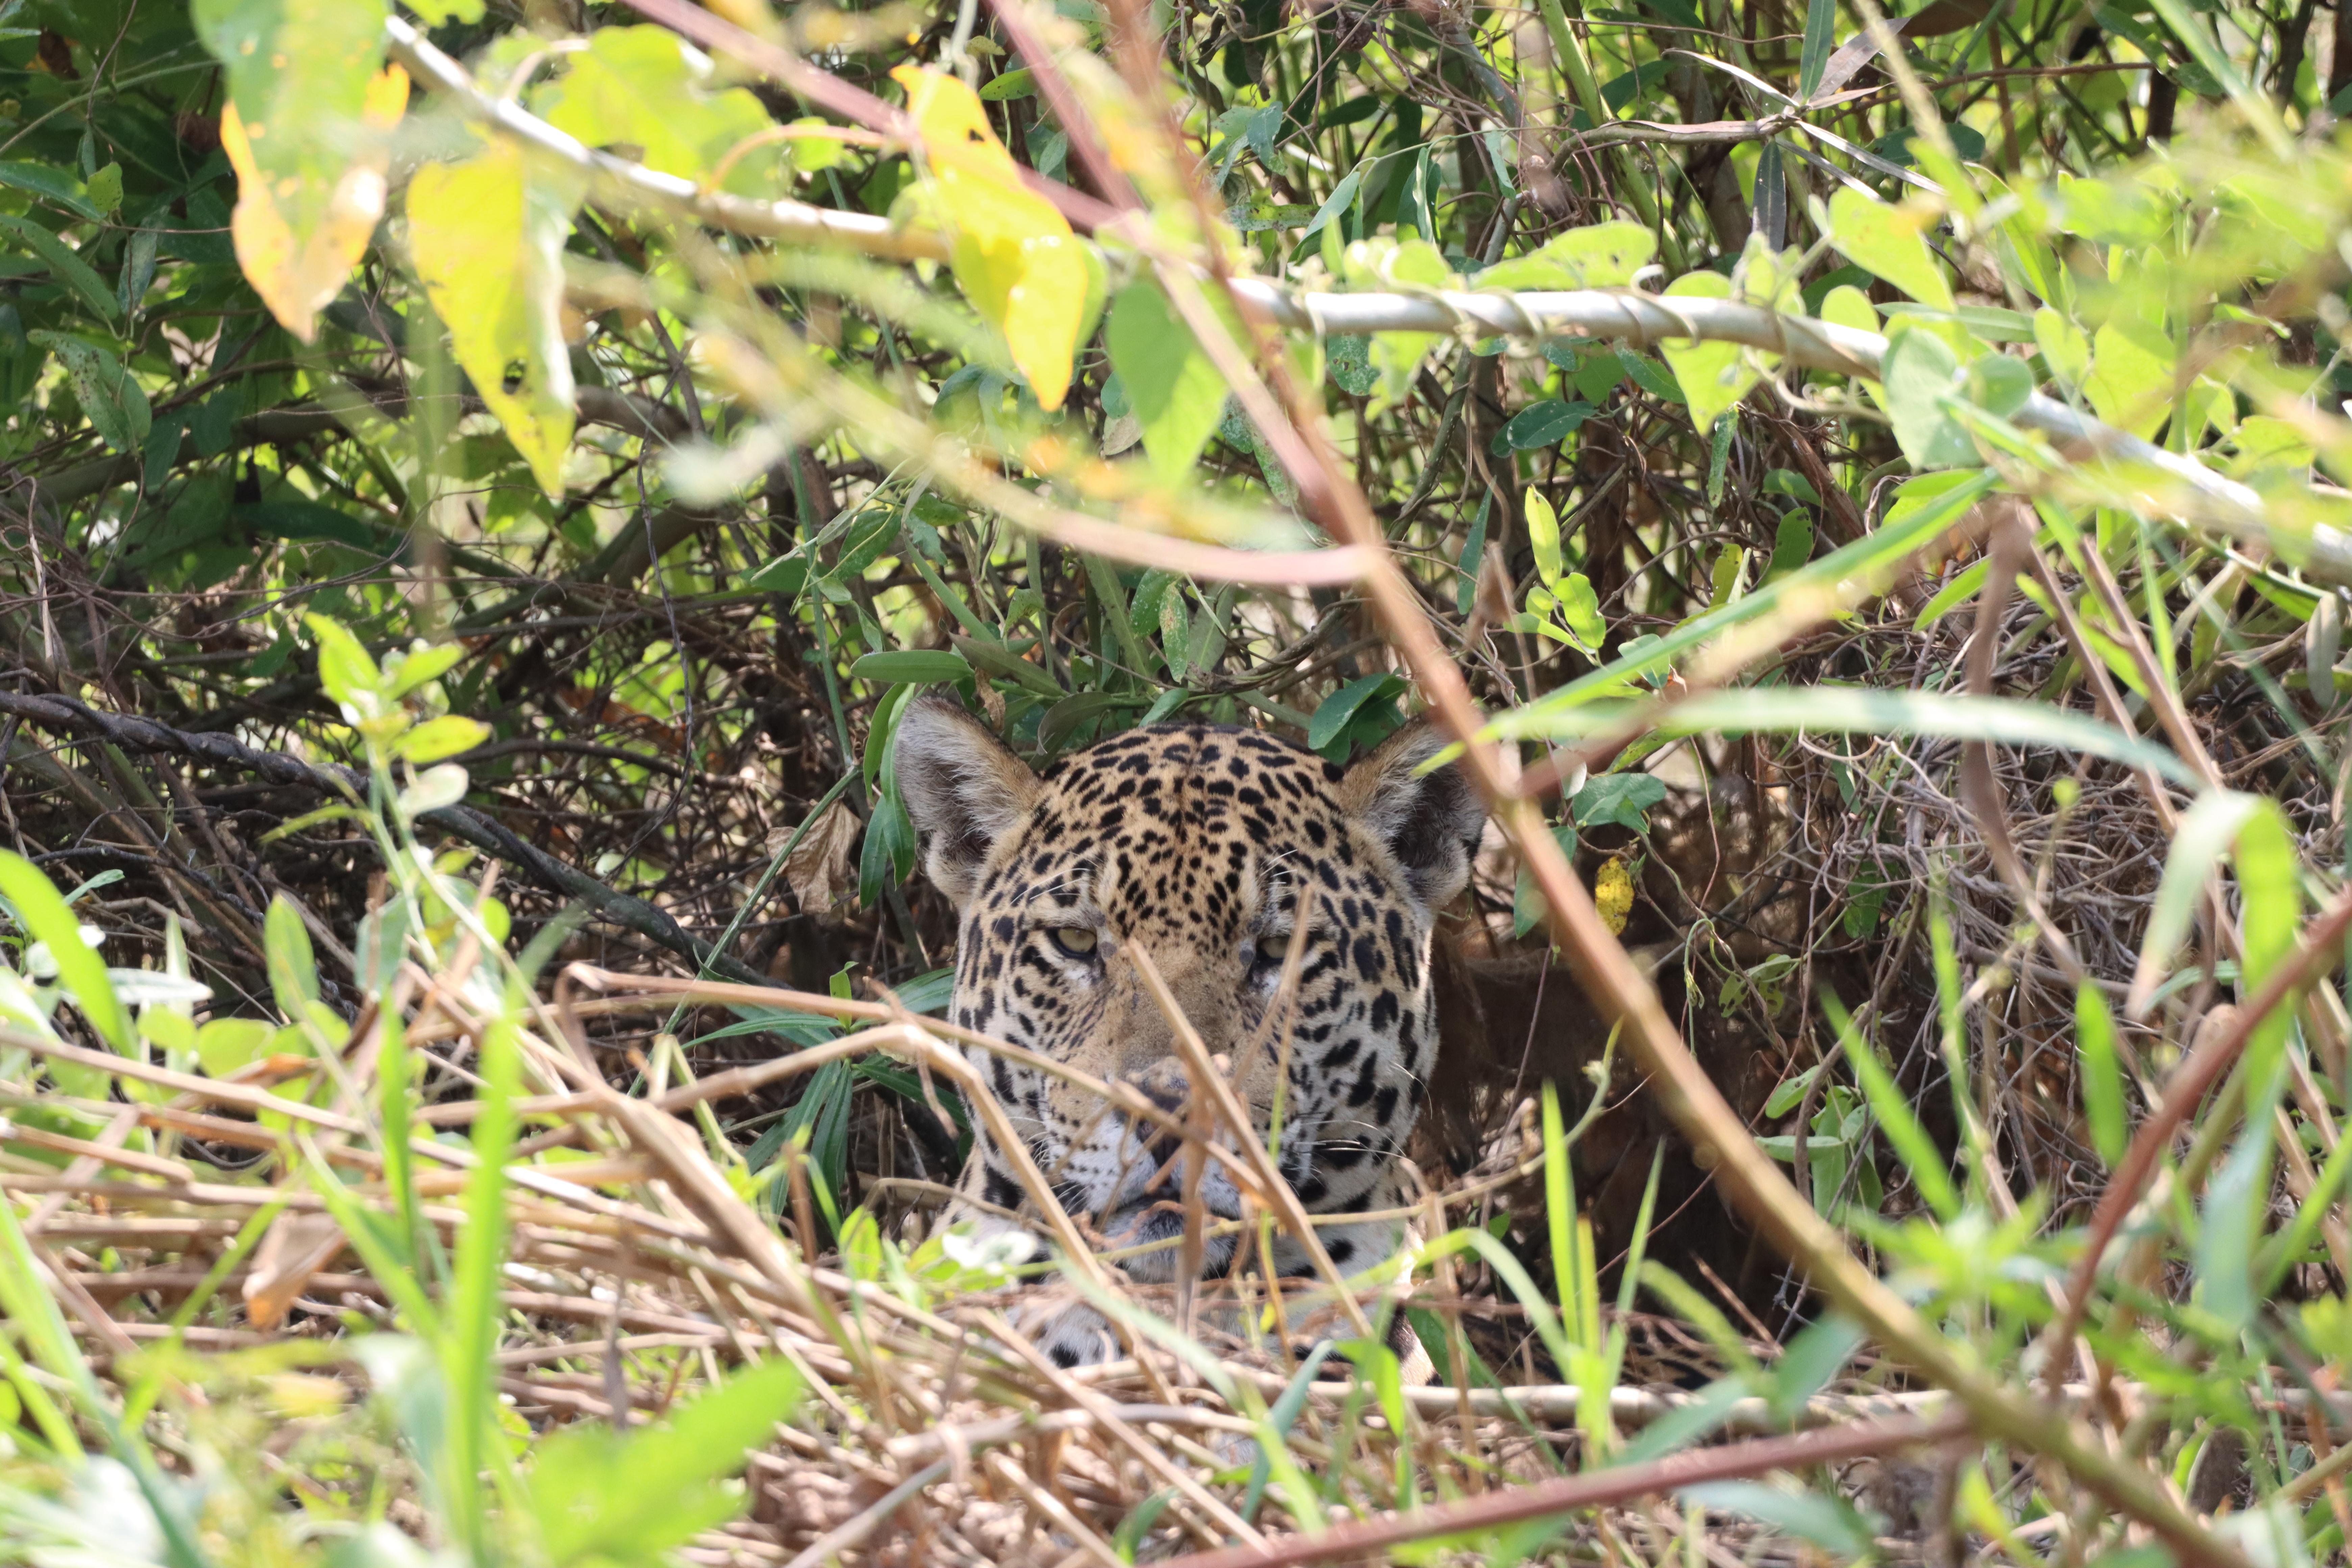
Jaguar: Kamaikua